Downfall (2004 film)

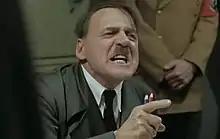
The scene depicting Hitler's angry tirade, after his orders were not carried out, became a viral video after numerous parodies were posted to the internet.

Principal photography lasted twelve weeks from September to November 2003, under the working title "Sunset". The film is set mostly in and around the ; Hirschbiegel made an effort to accurately reconstruct the look and atmosphere of World War II through eyewitness accounts, survivors' memoirs, and other historical sources. Hirschbiegel filmed in the cities of Berlin, Munich, and Saint Petersburg, Russia, with a run-down industrial district along the Obvodny Canal used to portray the historical setting in Berlin. Hirschbiegel noted the depressing atmosphere surrounding the shoot, finding relief through listening to Johann Sebastian Bach's music. Alexandra Maria Lara also mentioned the depressing and intense atmosphere during filming. To lighten the mood, Lara's colleagues engaged in activities such as football, while Ganz tried to keep a happy mood by retiring during shooting breaks.